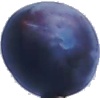
Label: Plum 3